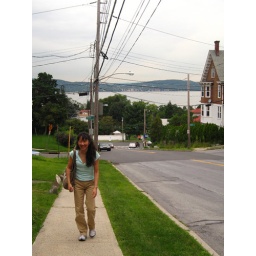
down by the water there is where the train tracks run. reiko is very tired. i was taking a break.